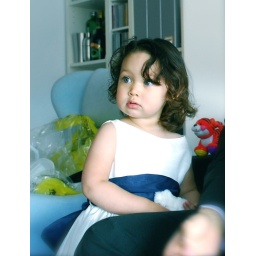
avery was a flower girl that weekend she stayed with me &amp;amp; uncle brian in toronto.